Idiots and Angels

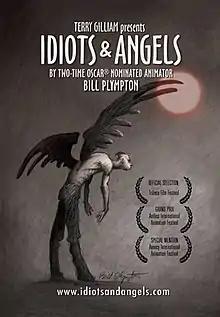

Idiots and Angels is a 2008 adult animated black comedy film directed by Bill Plympton.